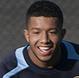
Age: 16